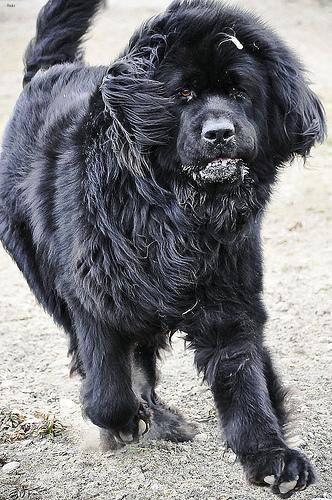
Breed: newfoundland